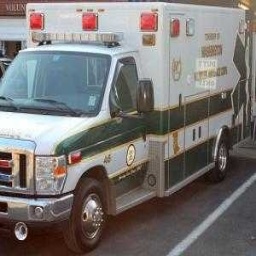
Label: ambulance